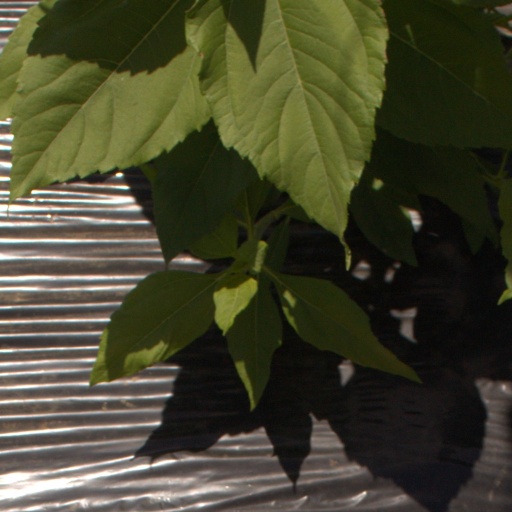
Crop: Jerusalem artichoke